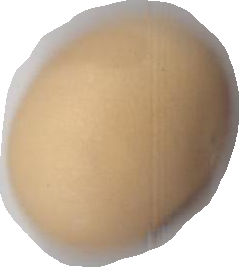
Variety: Anjasmoro